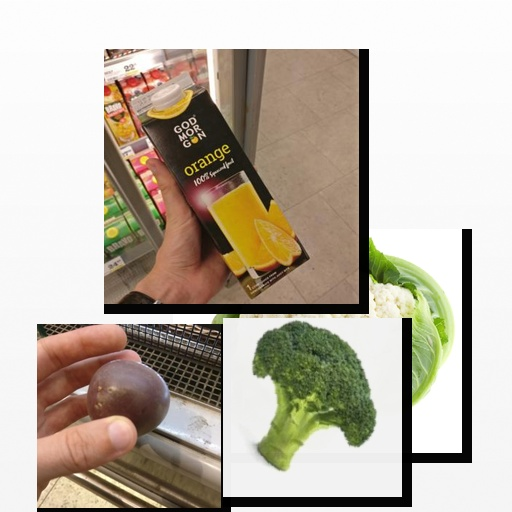
Food items: cauliflower, broccoli, passion_fruit, orange_juice